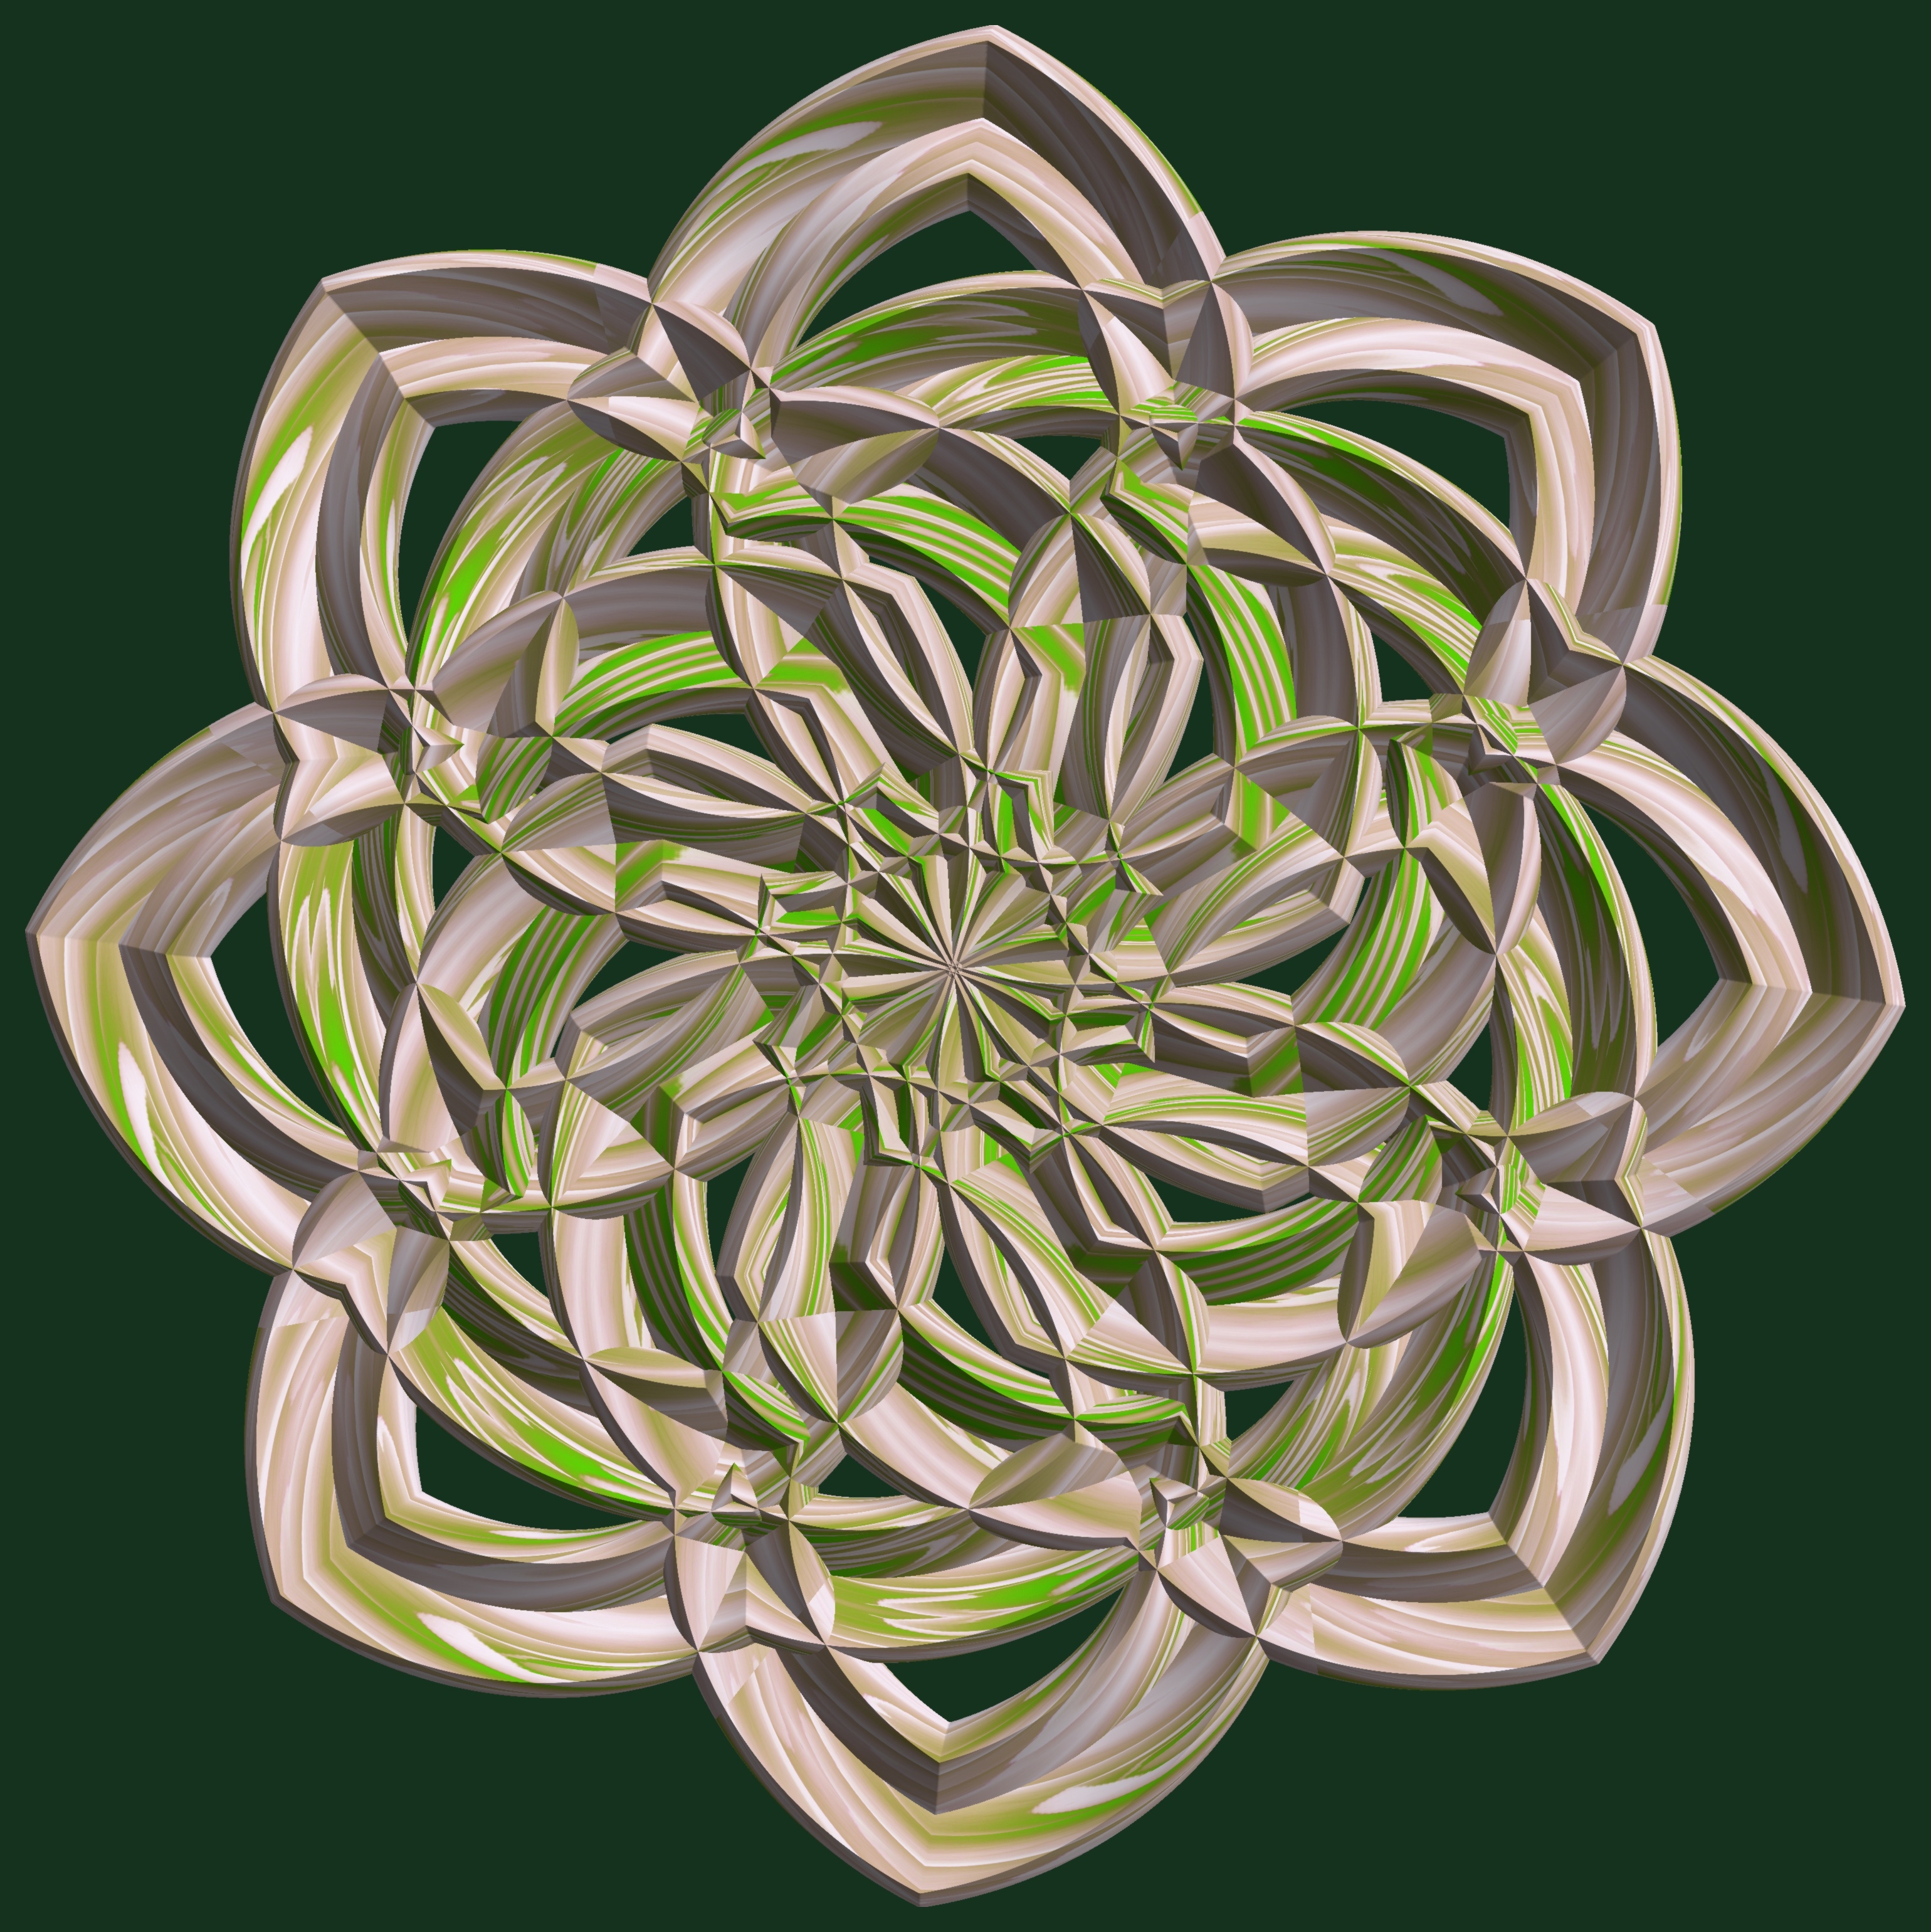
structure, plant, texture, leaf, flower, pattern, green, produce, botany, flora, design, symmetry, 3d, graphic, torus, mathematica, cg, parametricplot3d, code, program, algorithm, abstruct, mapping, flowering plant, land plant